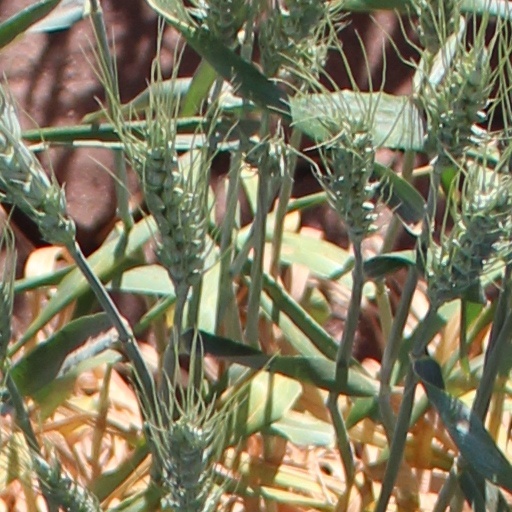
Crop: wheat